Federico Valverde

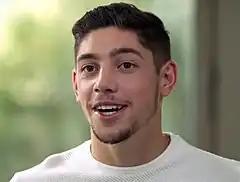
Valverde in 2021

Federico Santiago Valverde Dipetta (born 22 July 1998) is a Uruguayan professional footballer who plays as a midfielder for club Real Madrid and captains the Uruguay national team. Considered one of the best midfielders in the world, mainly a central-midfielder, he is also able to play as a defensive-midfielder, and occasionally a right-back.